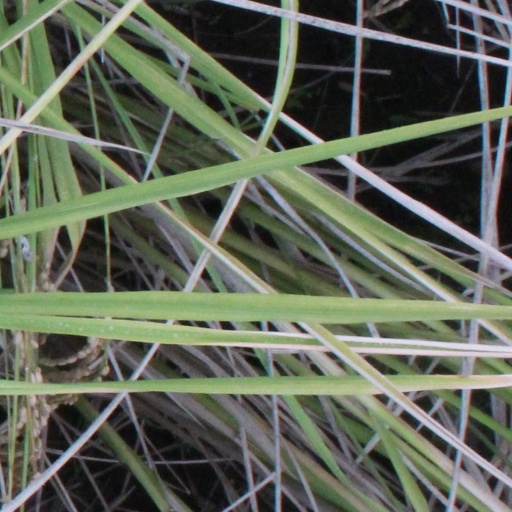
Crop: rice